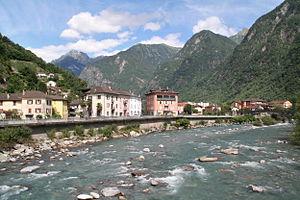
Roveredo est une commune suisse du canton des Grisons, située dans la région de Moesa.